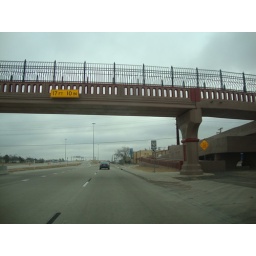
U.S. 82 East frontage road as it goes underneath a pedestrian bridge